Marie Toft

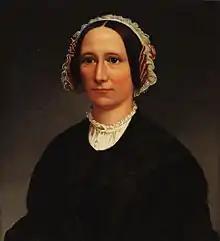
Marie c. 1845.

Ane Marie Elise Toft, later Grundtvig, née Carlsen (4 August 1813 – 9 July 1854) was a wealthy Danish landowner who owned and efficiently administered the Rønnebæksholm estate near Næstved which she had inherited from her first husband following a marriage lasting less than two years. She opened up Rønnebæksholm to religious revivalists, attracting both clerics and laymen to the estate. In 1851, she married the influential philosopher, N.F.S. Grundtvig, who had visited the estate in 1846. Her manor house subsequently became one of the principal centres of Grundtvigian activity while Grundtvig became deeply devoted to Toft, treating her as his independent and spiritually equal partner.